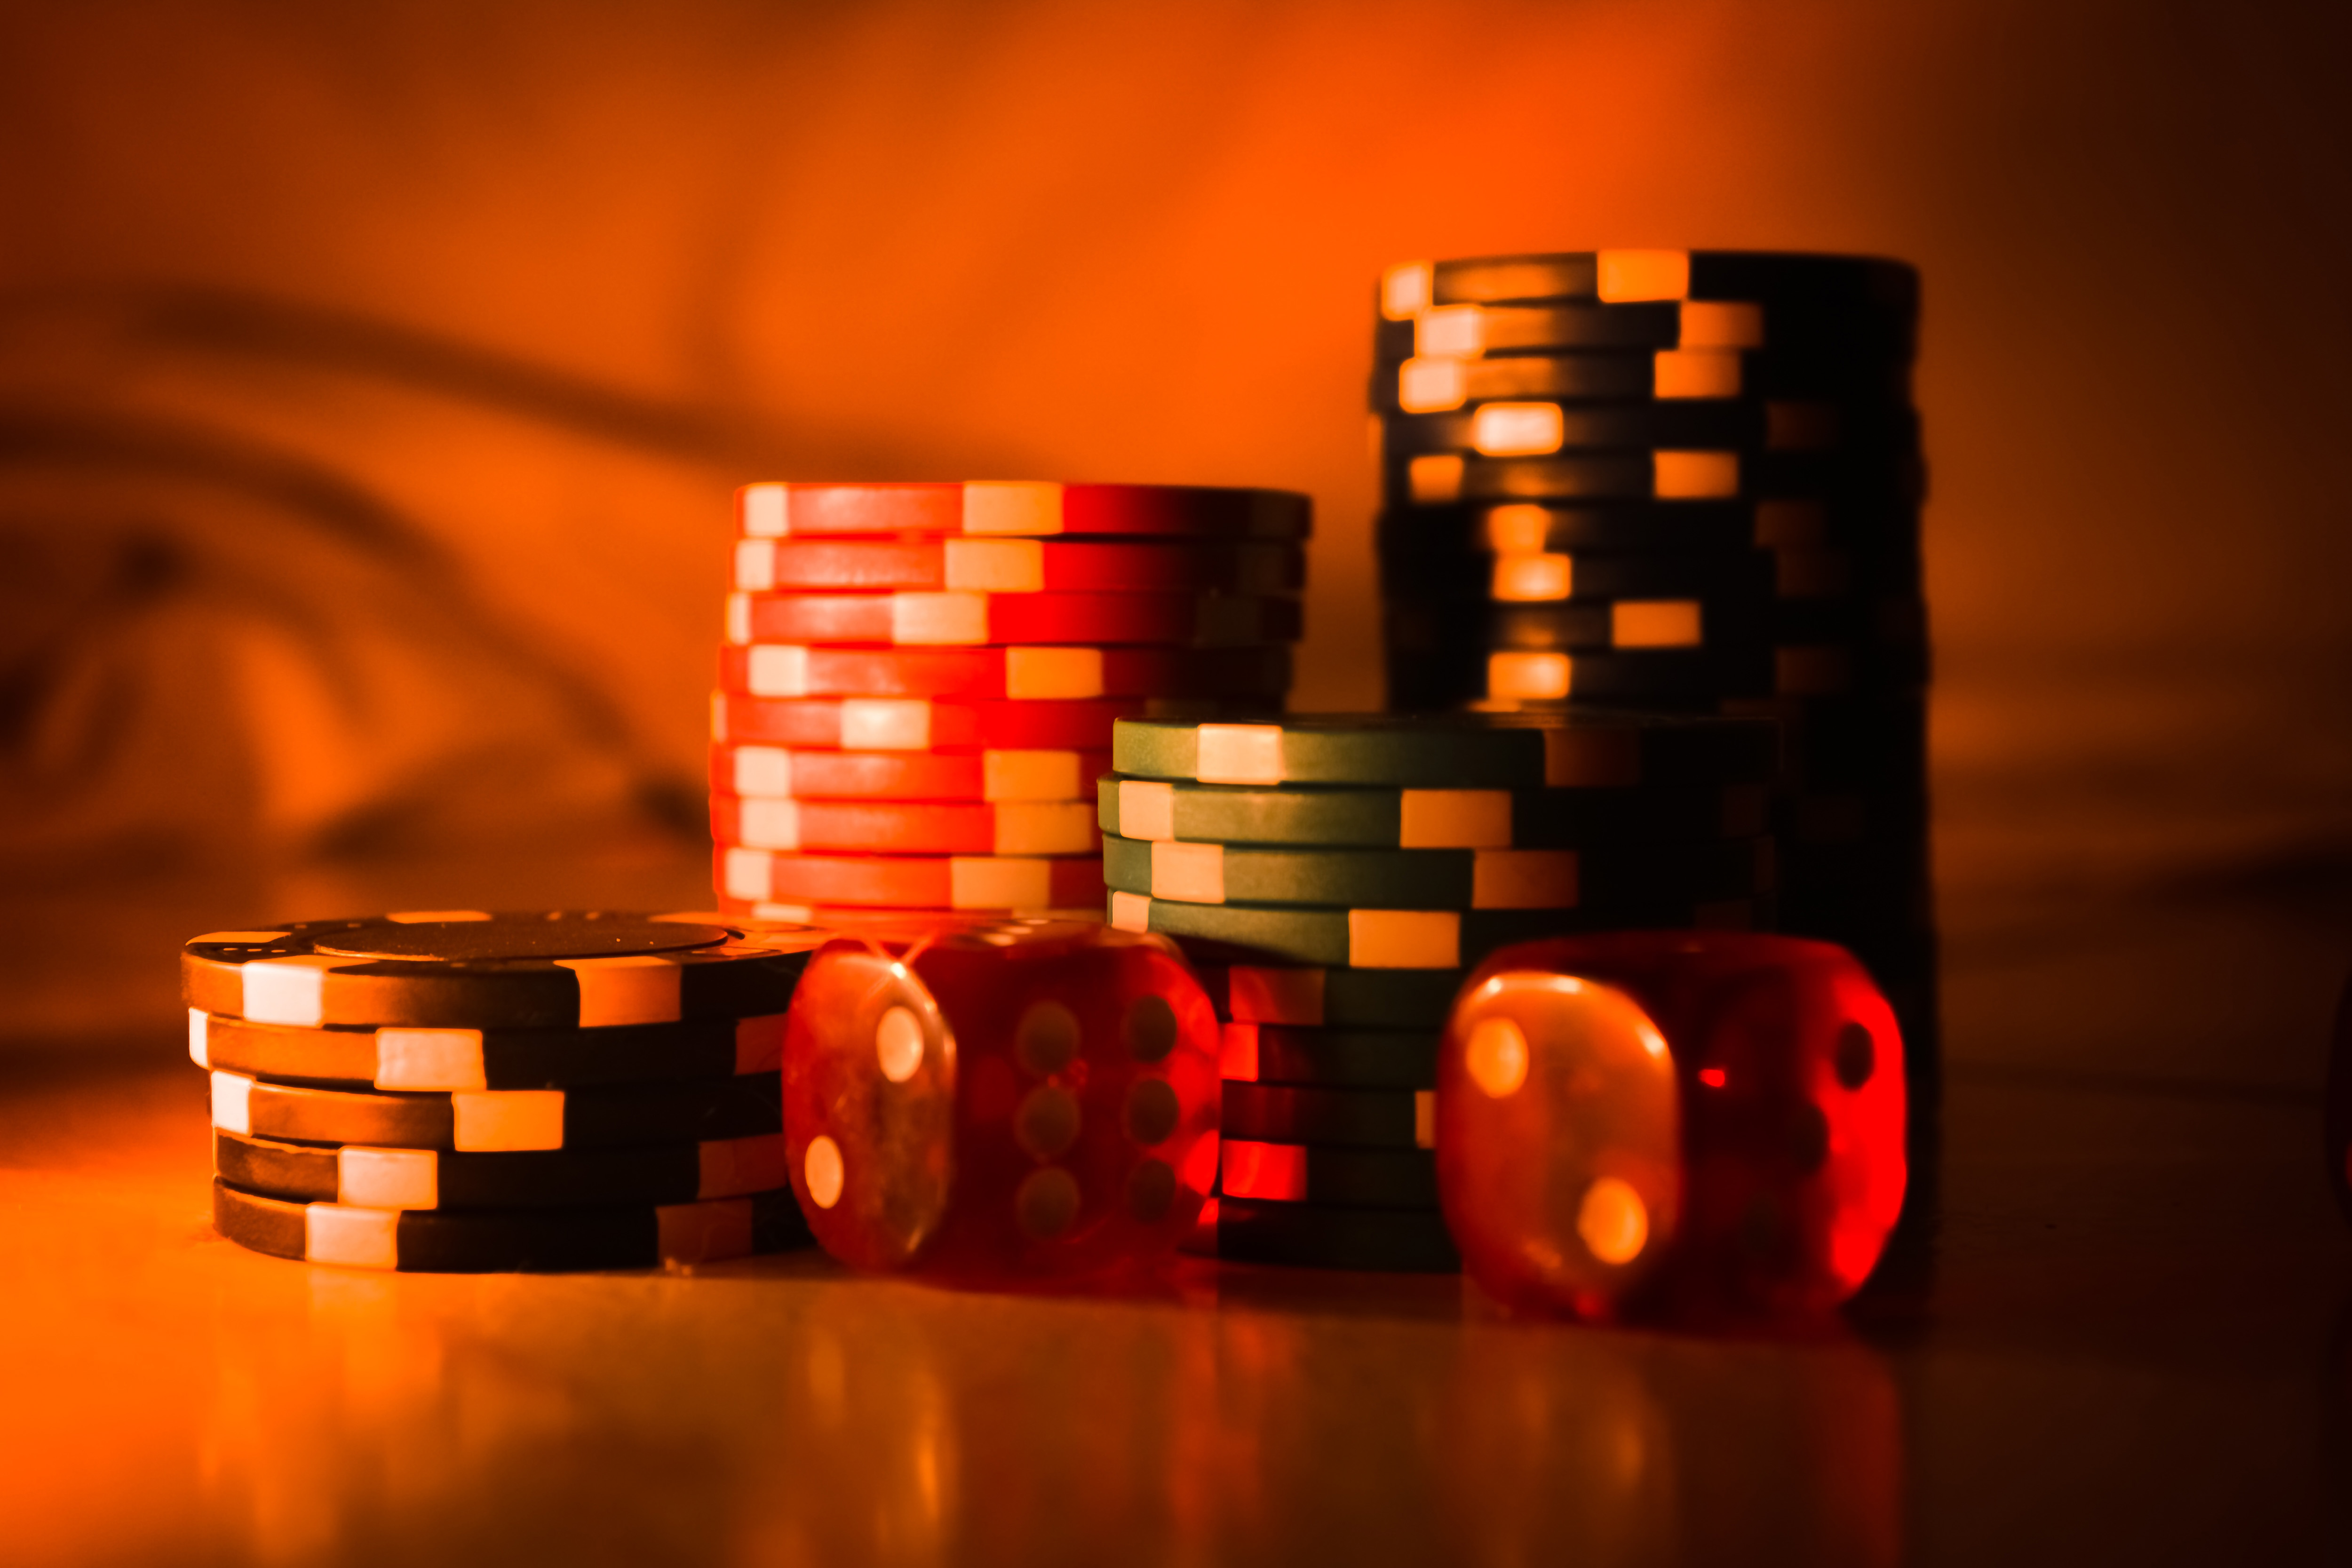
gambling, light, games, still life photography, still life, poker